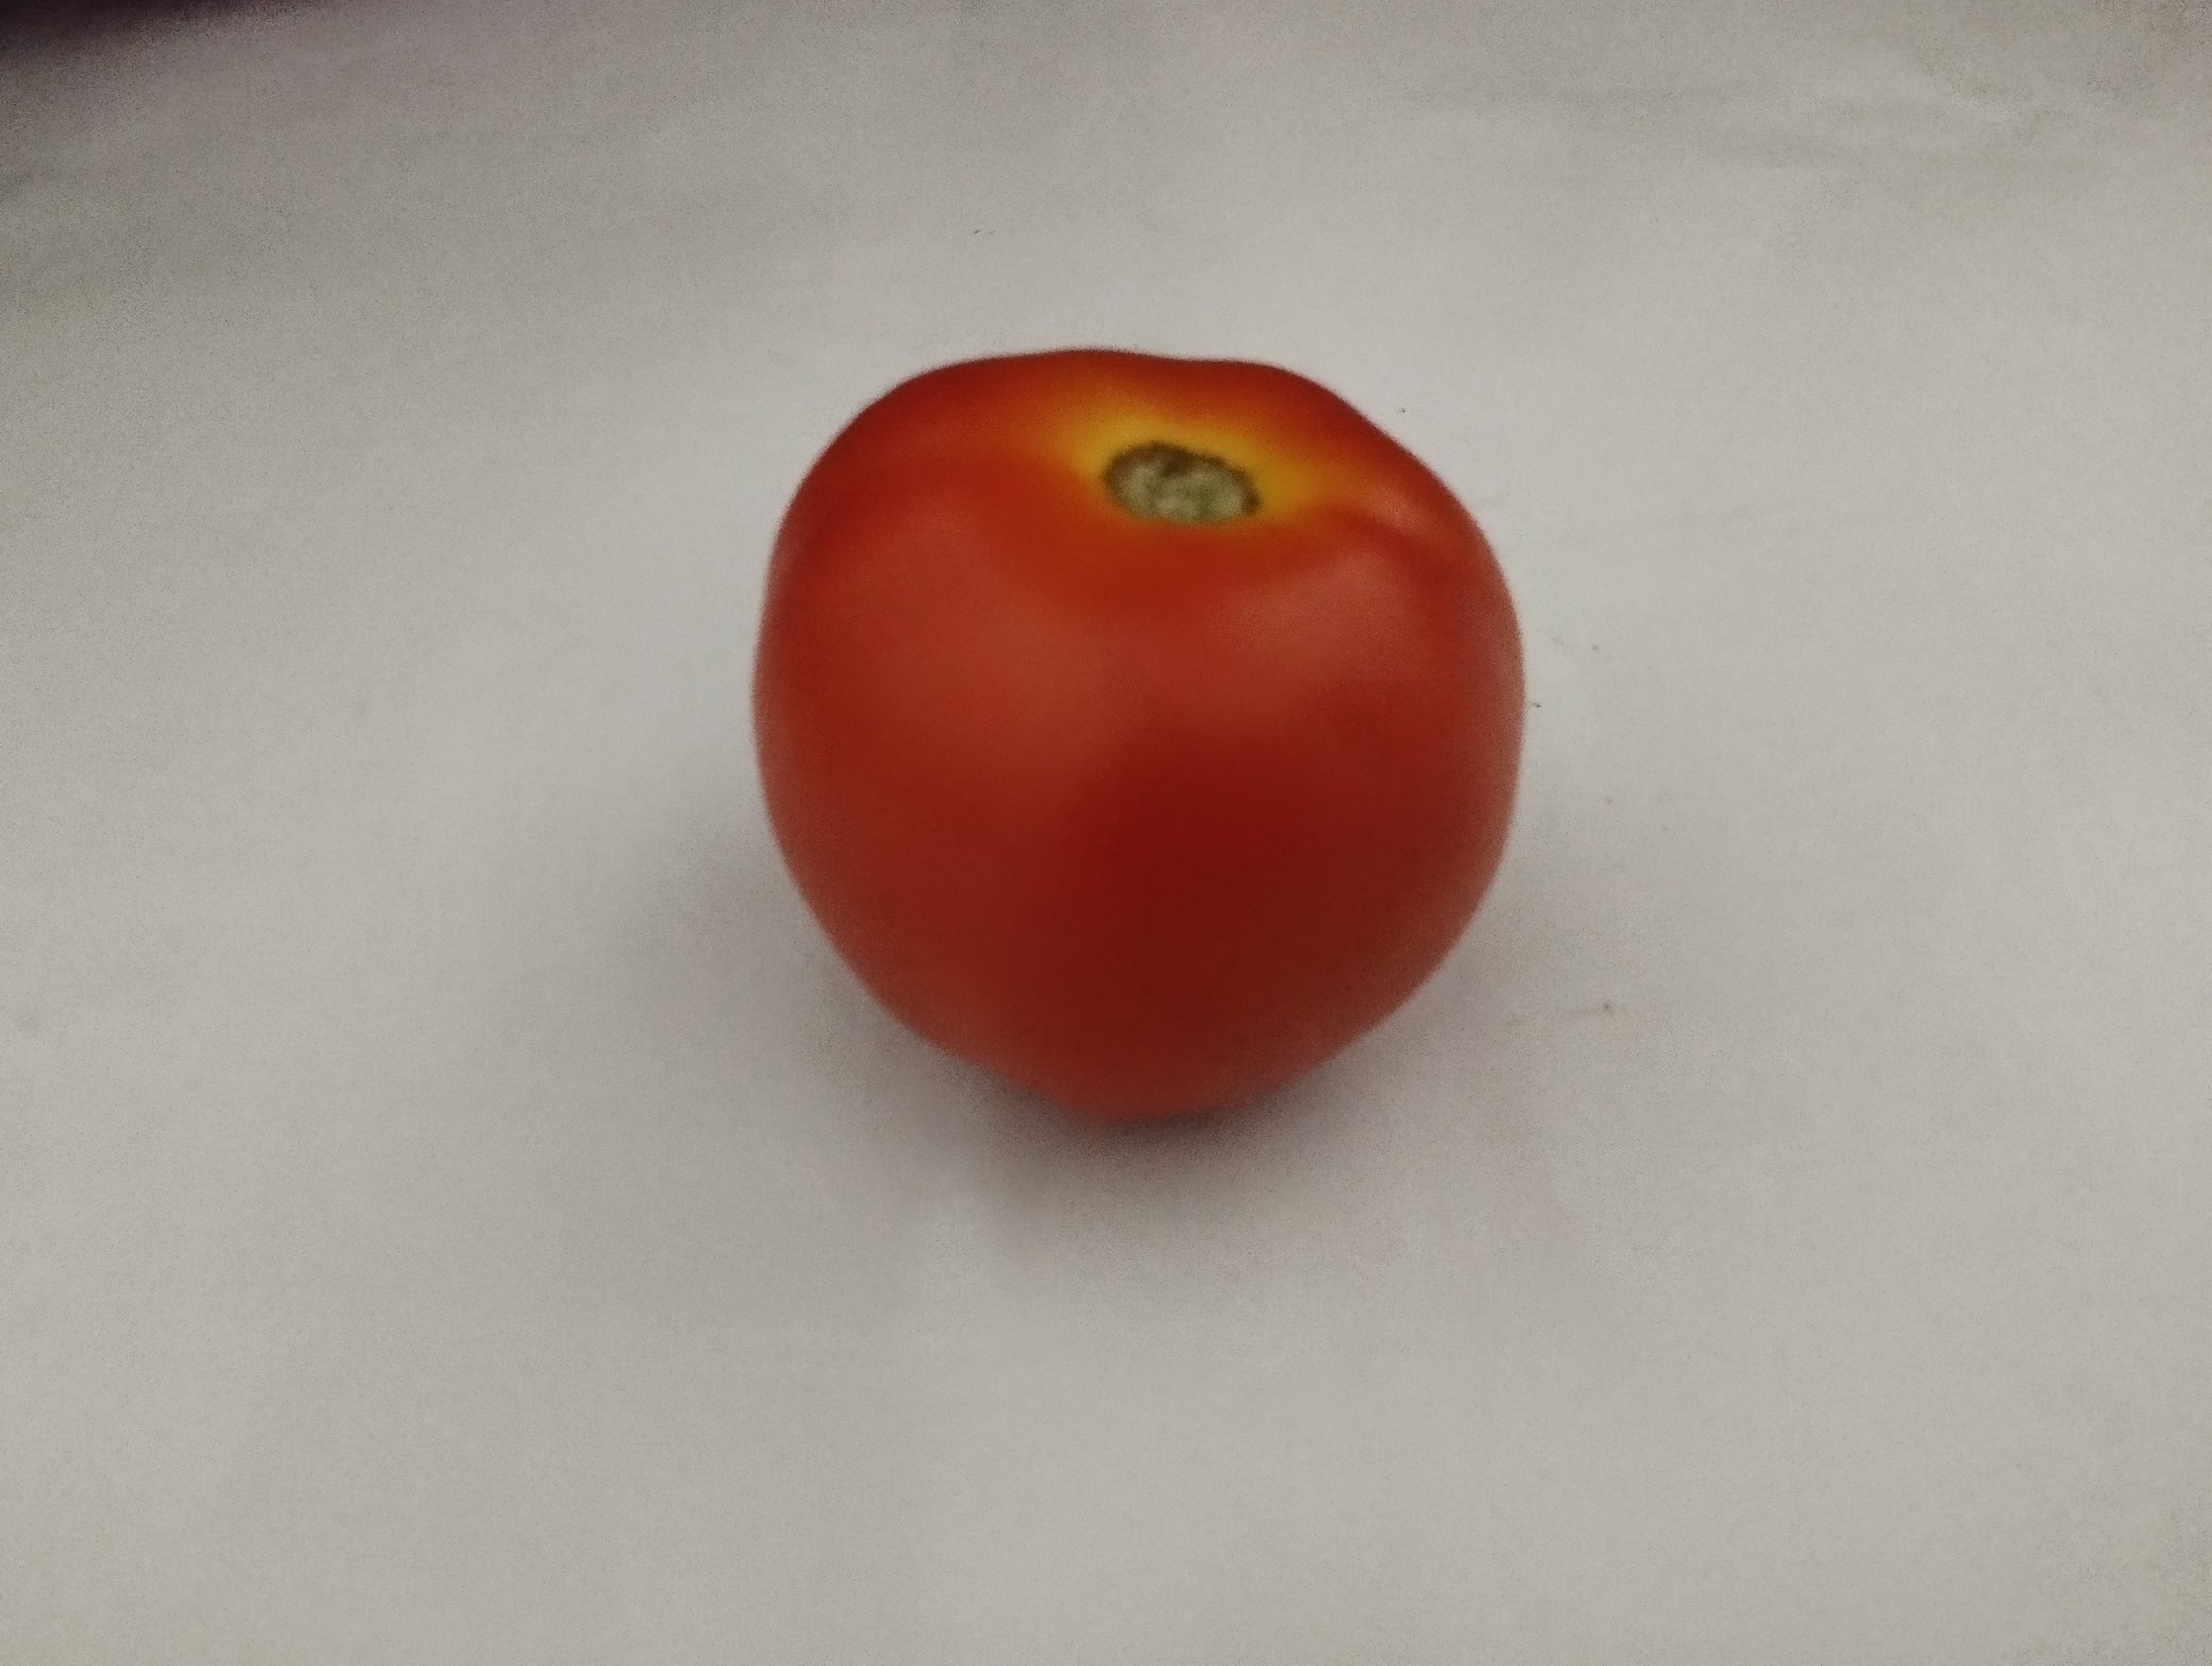
Label: Solanum Iycopersicum